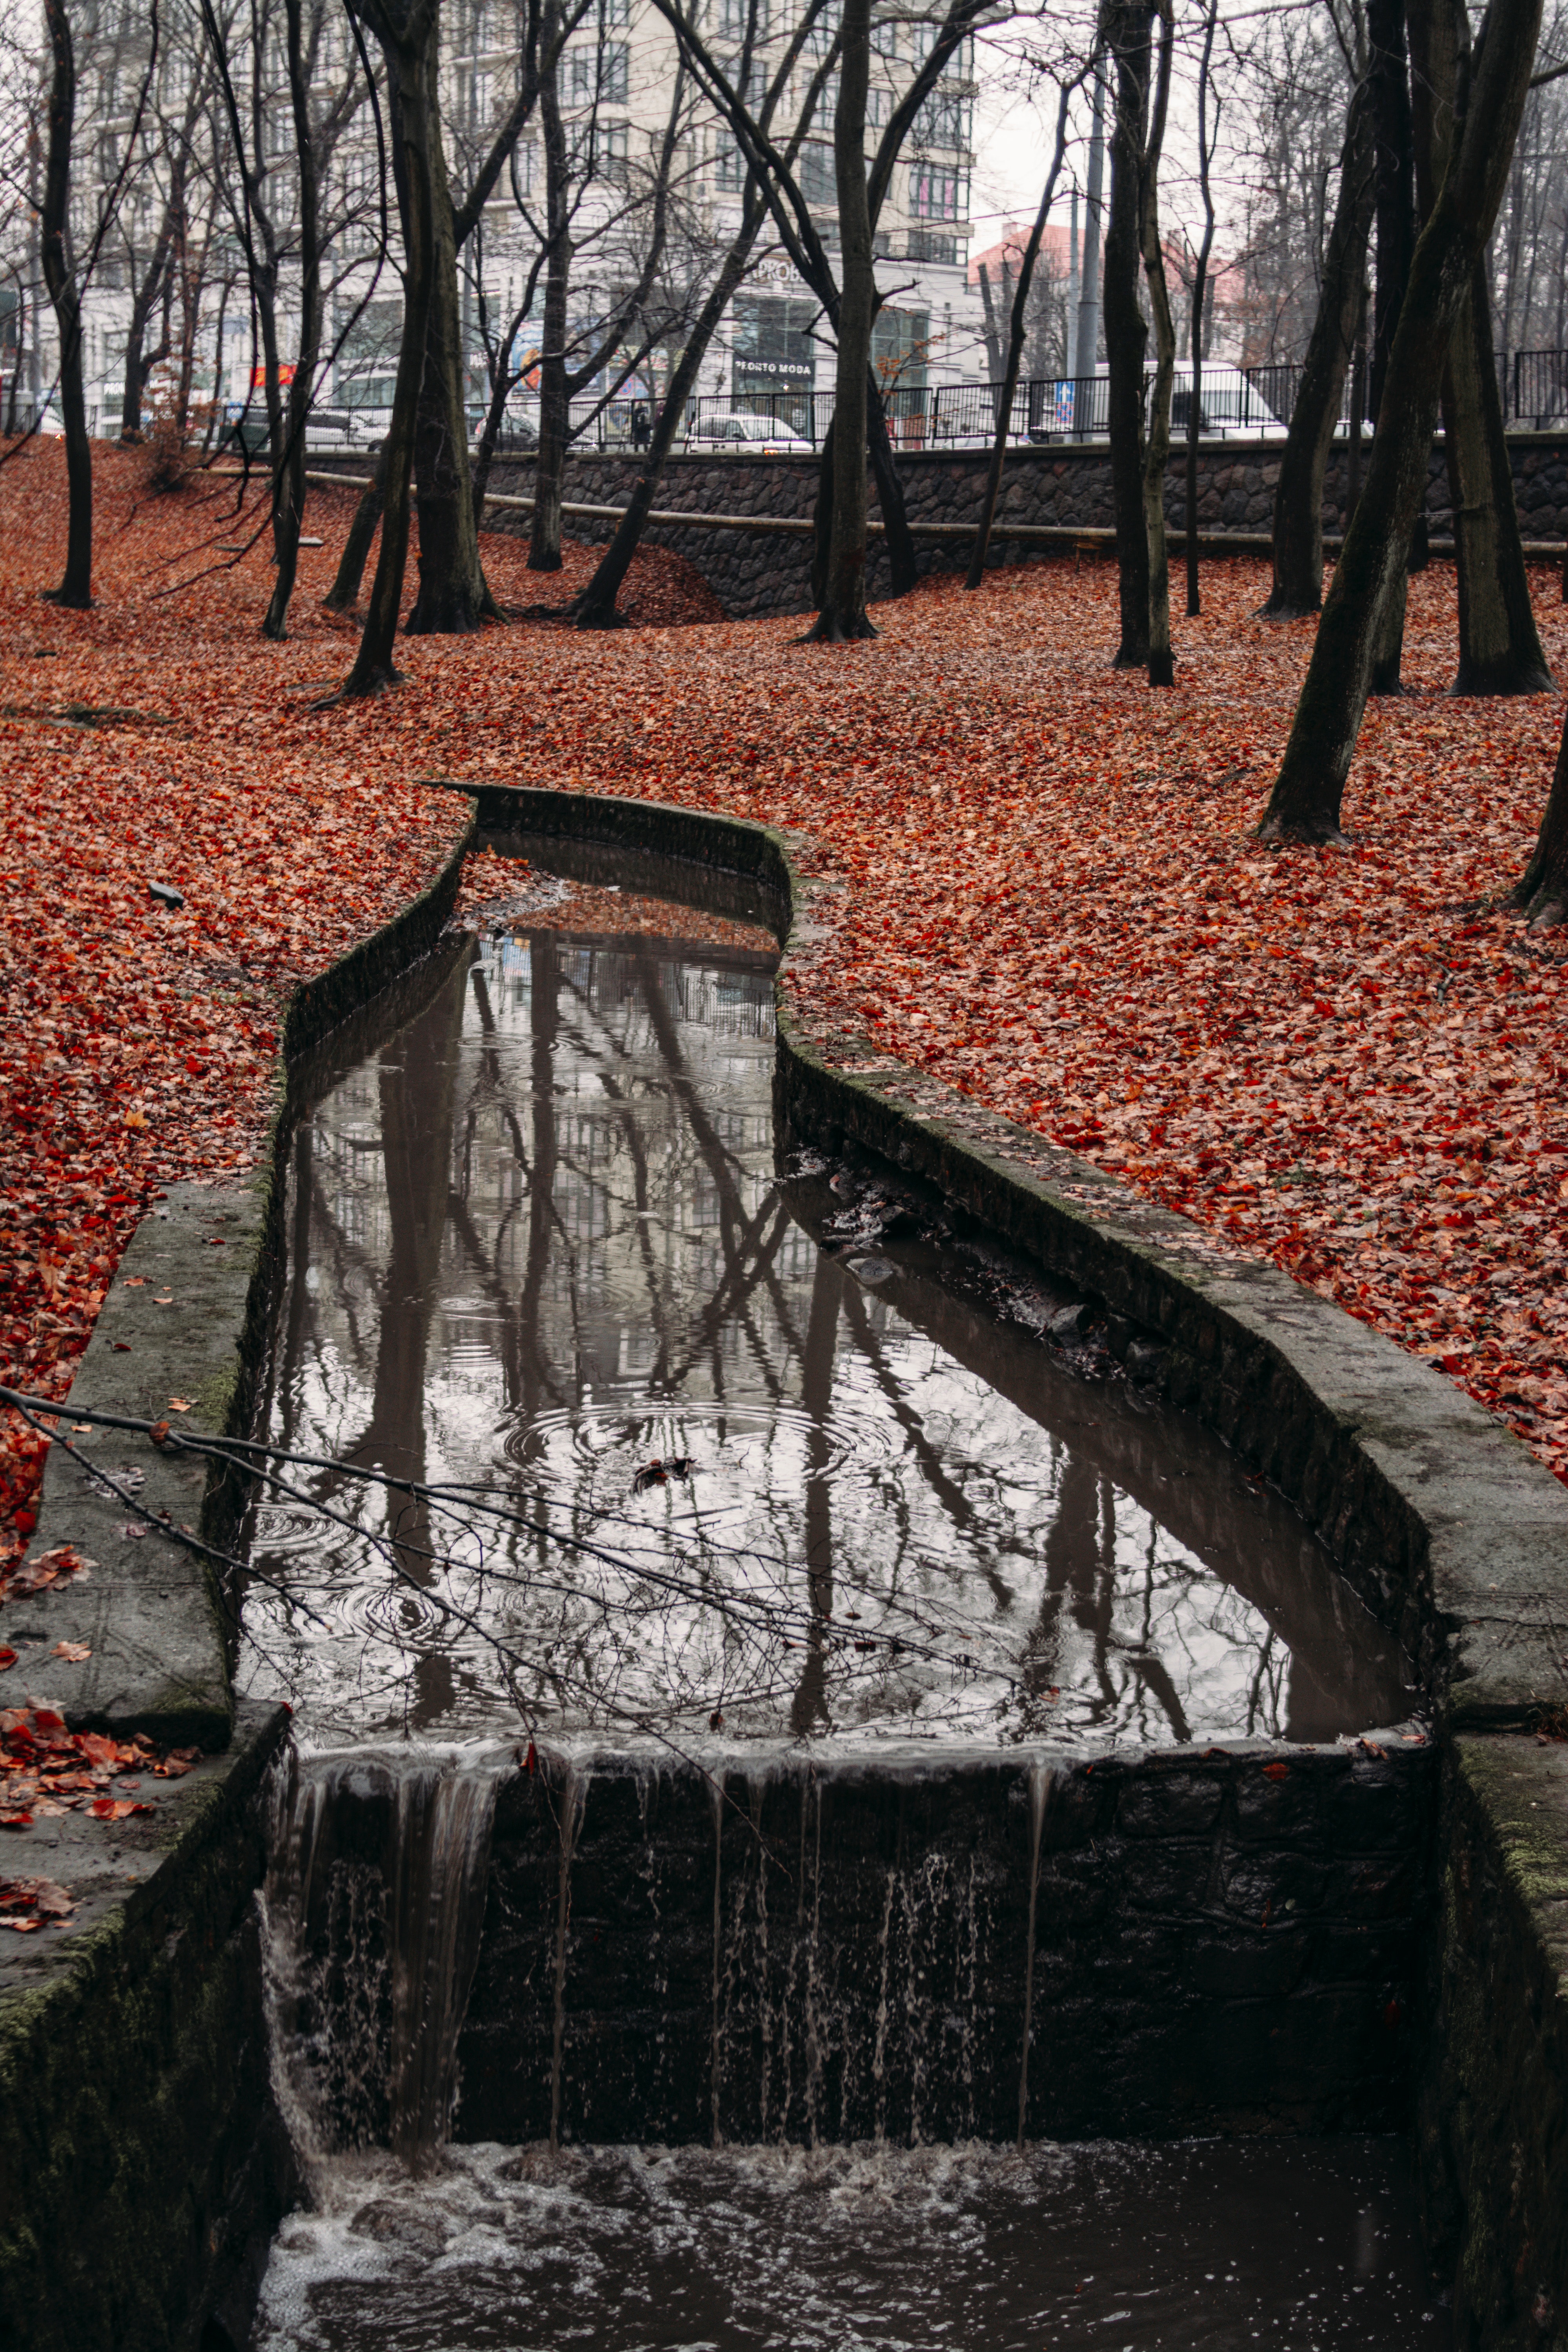
water, tree, leaf, reflection, woody plant, autumn, plant, grass, winter, branch, architecture, Tints and shades, deciduous, metal, twig